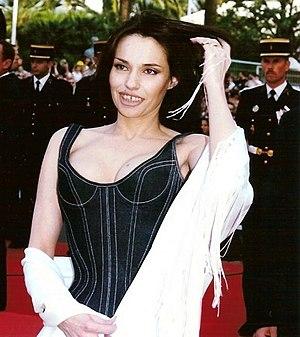
Béatrice Dalle
Béatrice Dalle, née Cabarrou est une actrice française née le 19 décembre 1964 à Brest. Elle a été révélée par son rôle de Betty dans 37°2 le matin de Jean-Jacques Beineix.
Cet article présente les six épisodes de la troisième saison de la série télévisée française Dix pour cent.
à Brest : Renaud Garreta, dessinateur de bande dessinée français.